1952 Copa Ibarguren

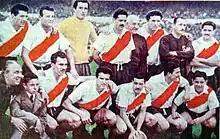
A River Plate team of 1954

On the other hand, River Plate, coached by José María Minella, had won the Primera División title in 1952 with 40 points in 30 matches played. Some players that had been part of legendary team "La Máquina" (such as Ángel Labruna, and Félix Loustau) were still part of the squad. Uruguayan striker Walter Gómez (who was in River since 1945) had consolidated as a keyplayer in the offensive line along with Labruna and Loustau.